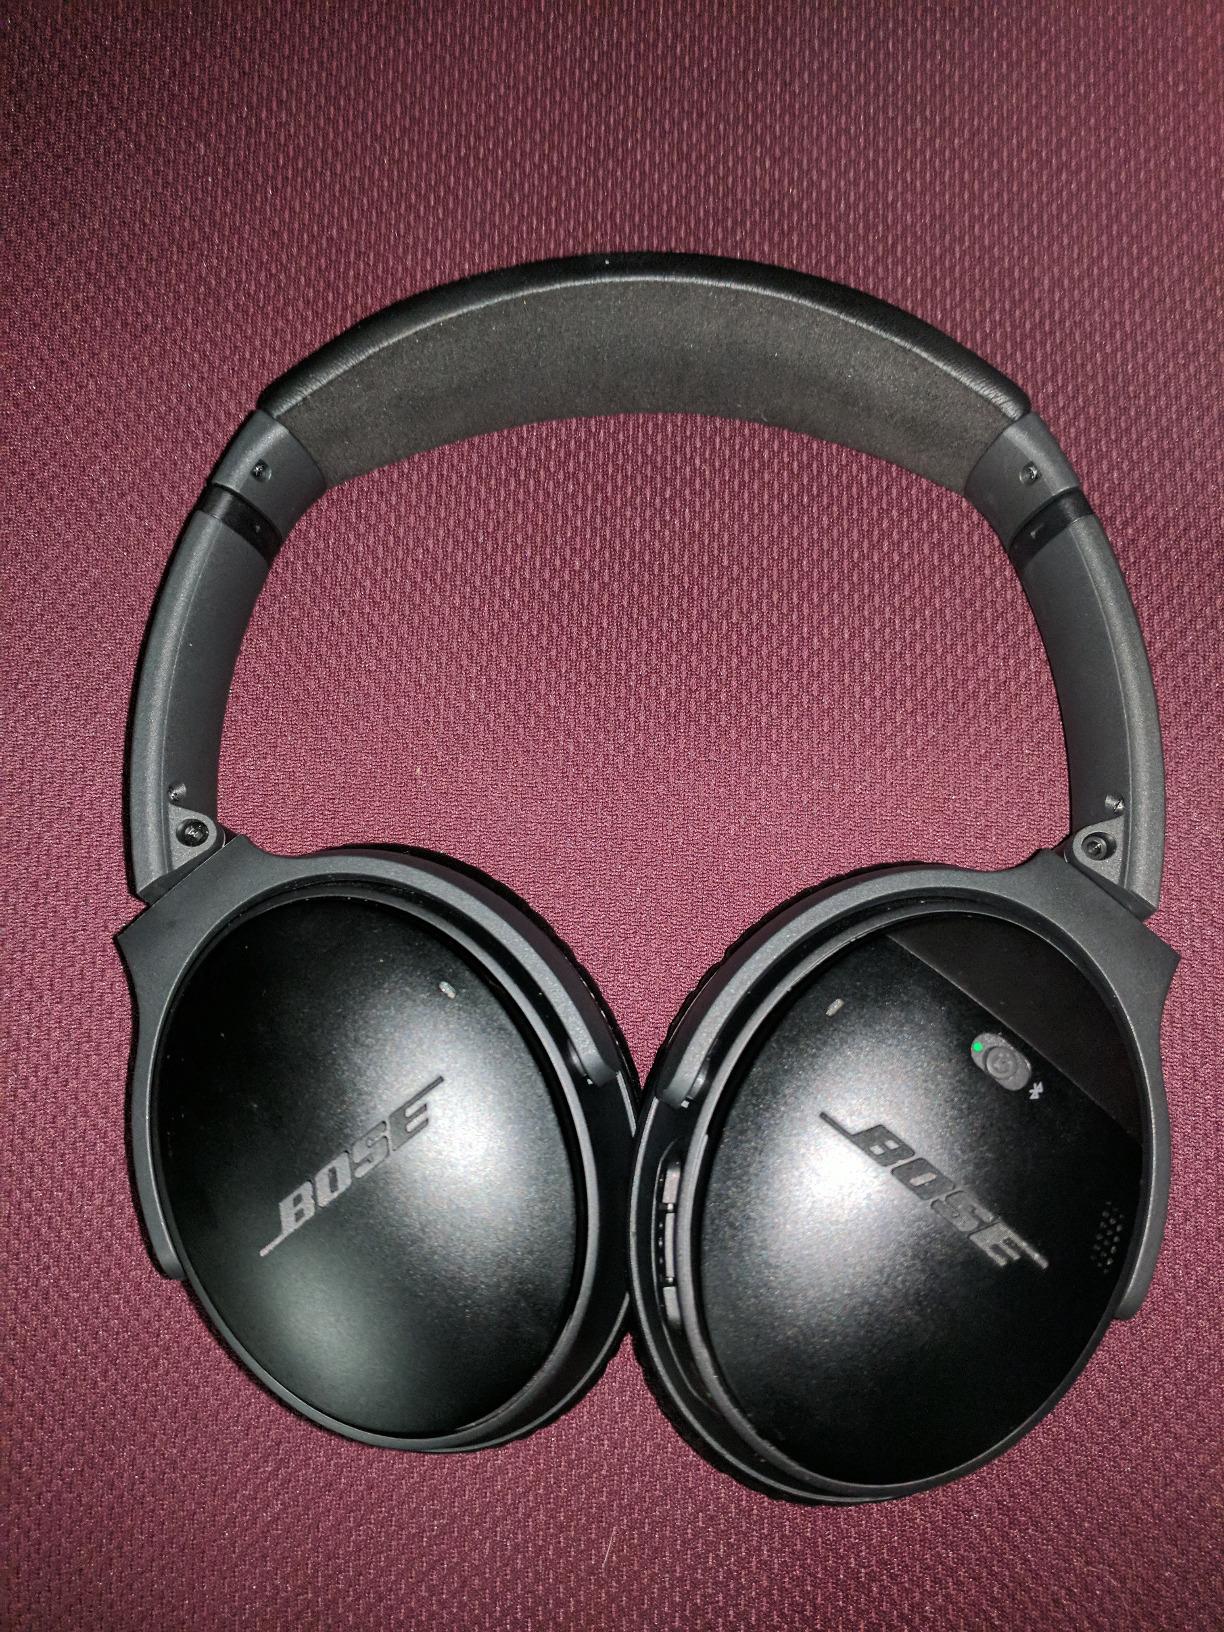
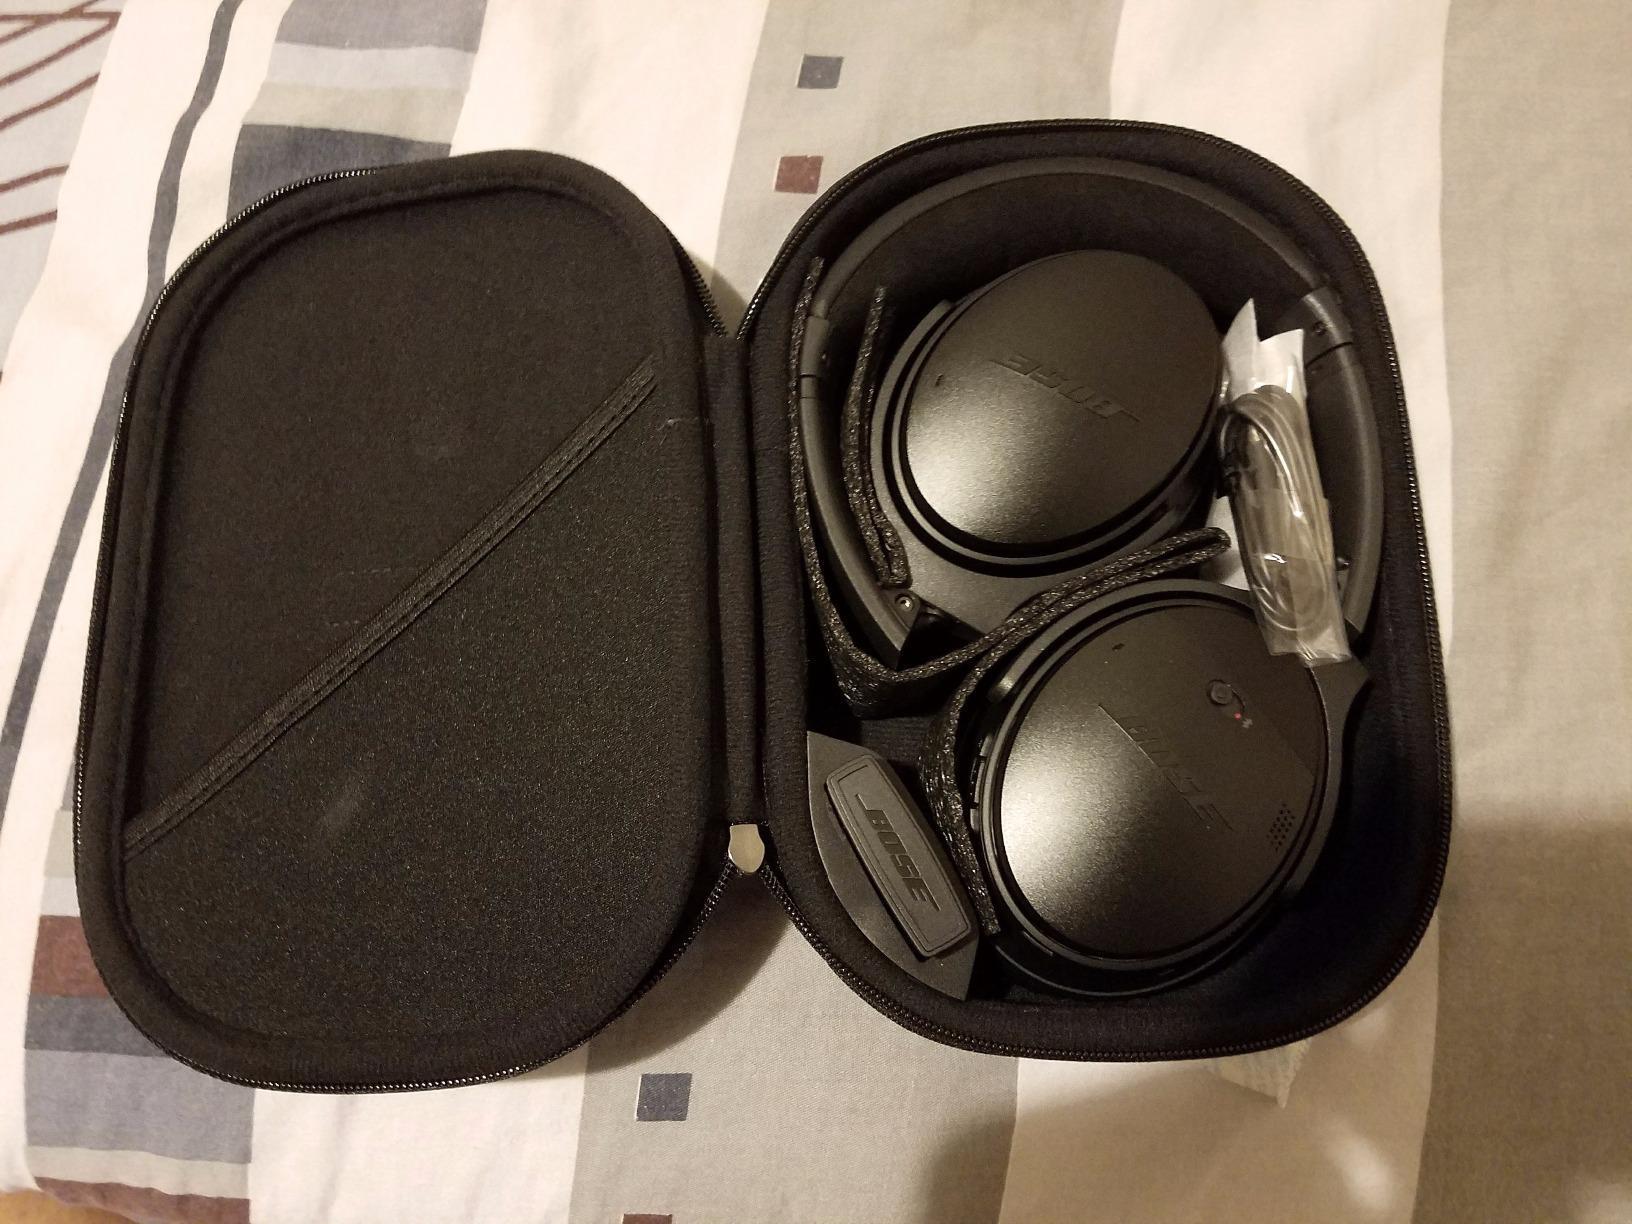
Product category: headphones
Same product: yes